Roman Catholic Archdiocese of Galveston–Houston

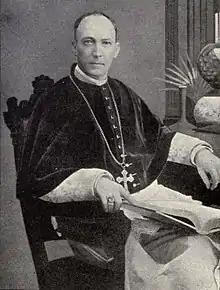
Bishop Gallagher (1904)

In 1892, after Dubuis finally resigned as bishop of Galveston, Leo XIII appointed Gallagher as the next bishop. At the beginning of his tenure, the diocese had 30,000 Catholics and 50 parishes. After the 1900 Galveston hurricane devastated the city, Gallagher rebuilt all the destroyed Catholic institutions. Gallagher introduced into the diocese the Sisters of Charity of the Incarnate Word, the Jesuits, the Basilian Fathers, the Paulist Fathers and the Sisters of the Third Order of St. Dominic. These orders founded churches, schools, and hospitals throughout the diocese. He established St. Mary's Seminary at La Porte in 1901, and Good Shepherd Home for Delinquent Girls at Houston in 1914. Gallagher also erected parishes for Spanish-speaking Catholics in Austin and Houston, and for African-Americans in Houston, Beaumont, and Port Arthur. By the time of Gallagher's death, the diocese had a population of 70,000 Catholics and 120 parishes. Gallagher died in 1918.